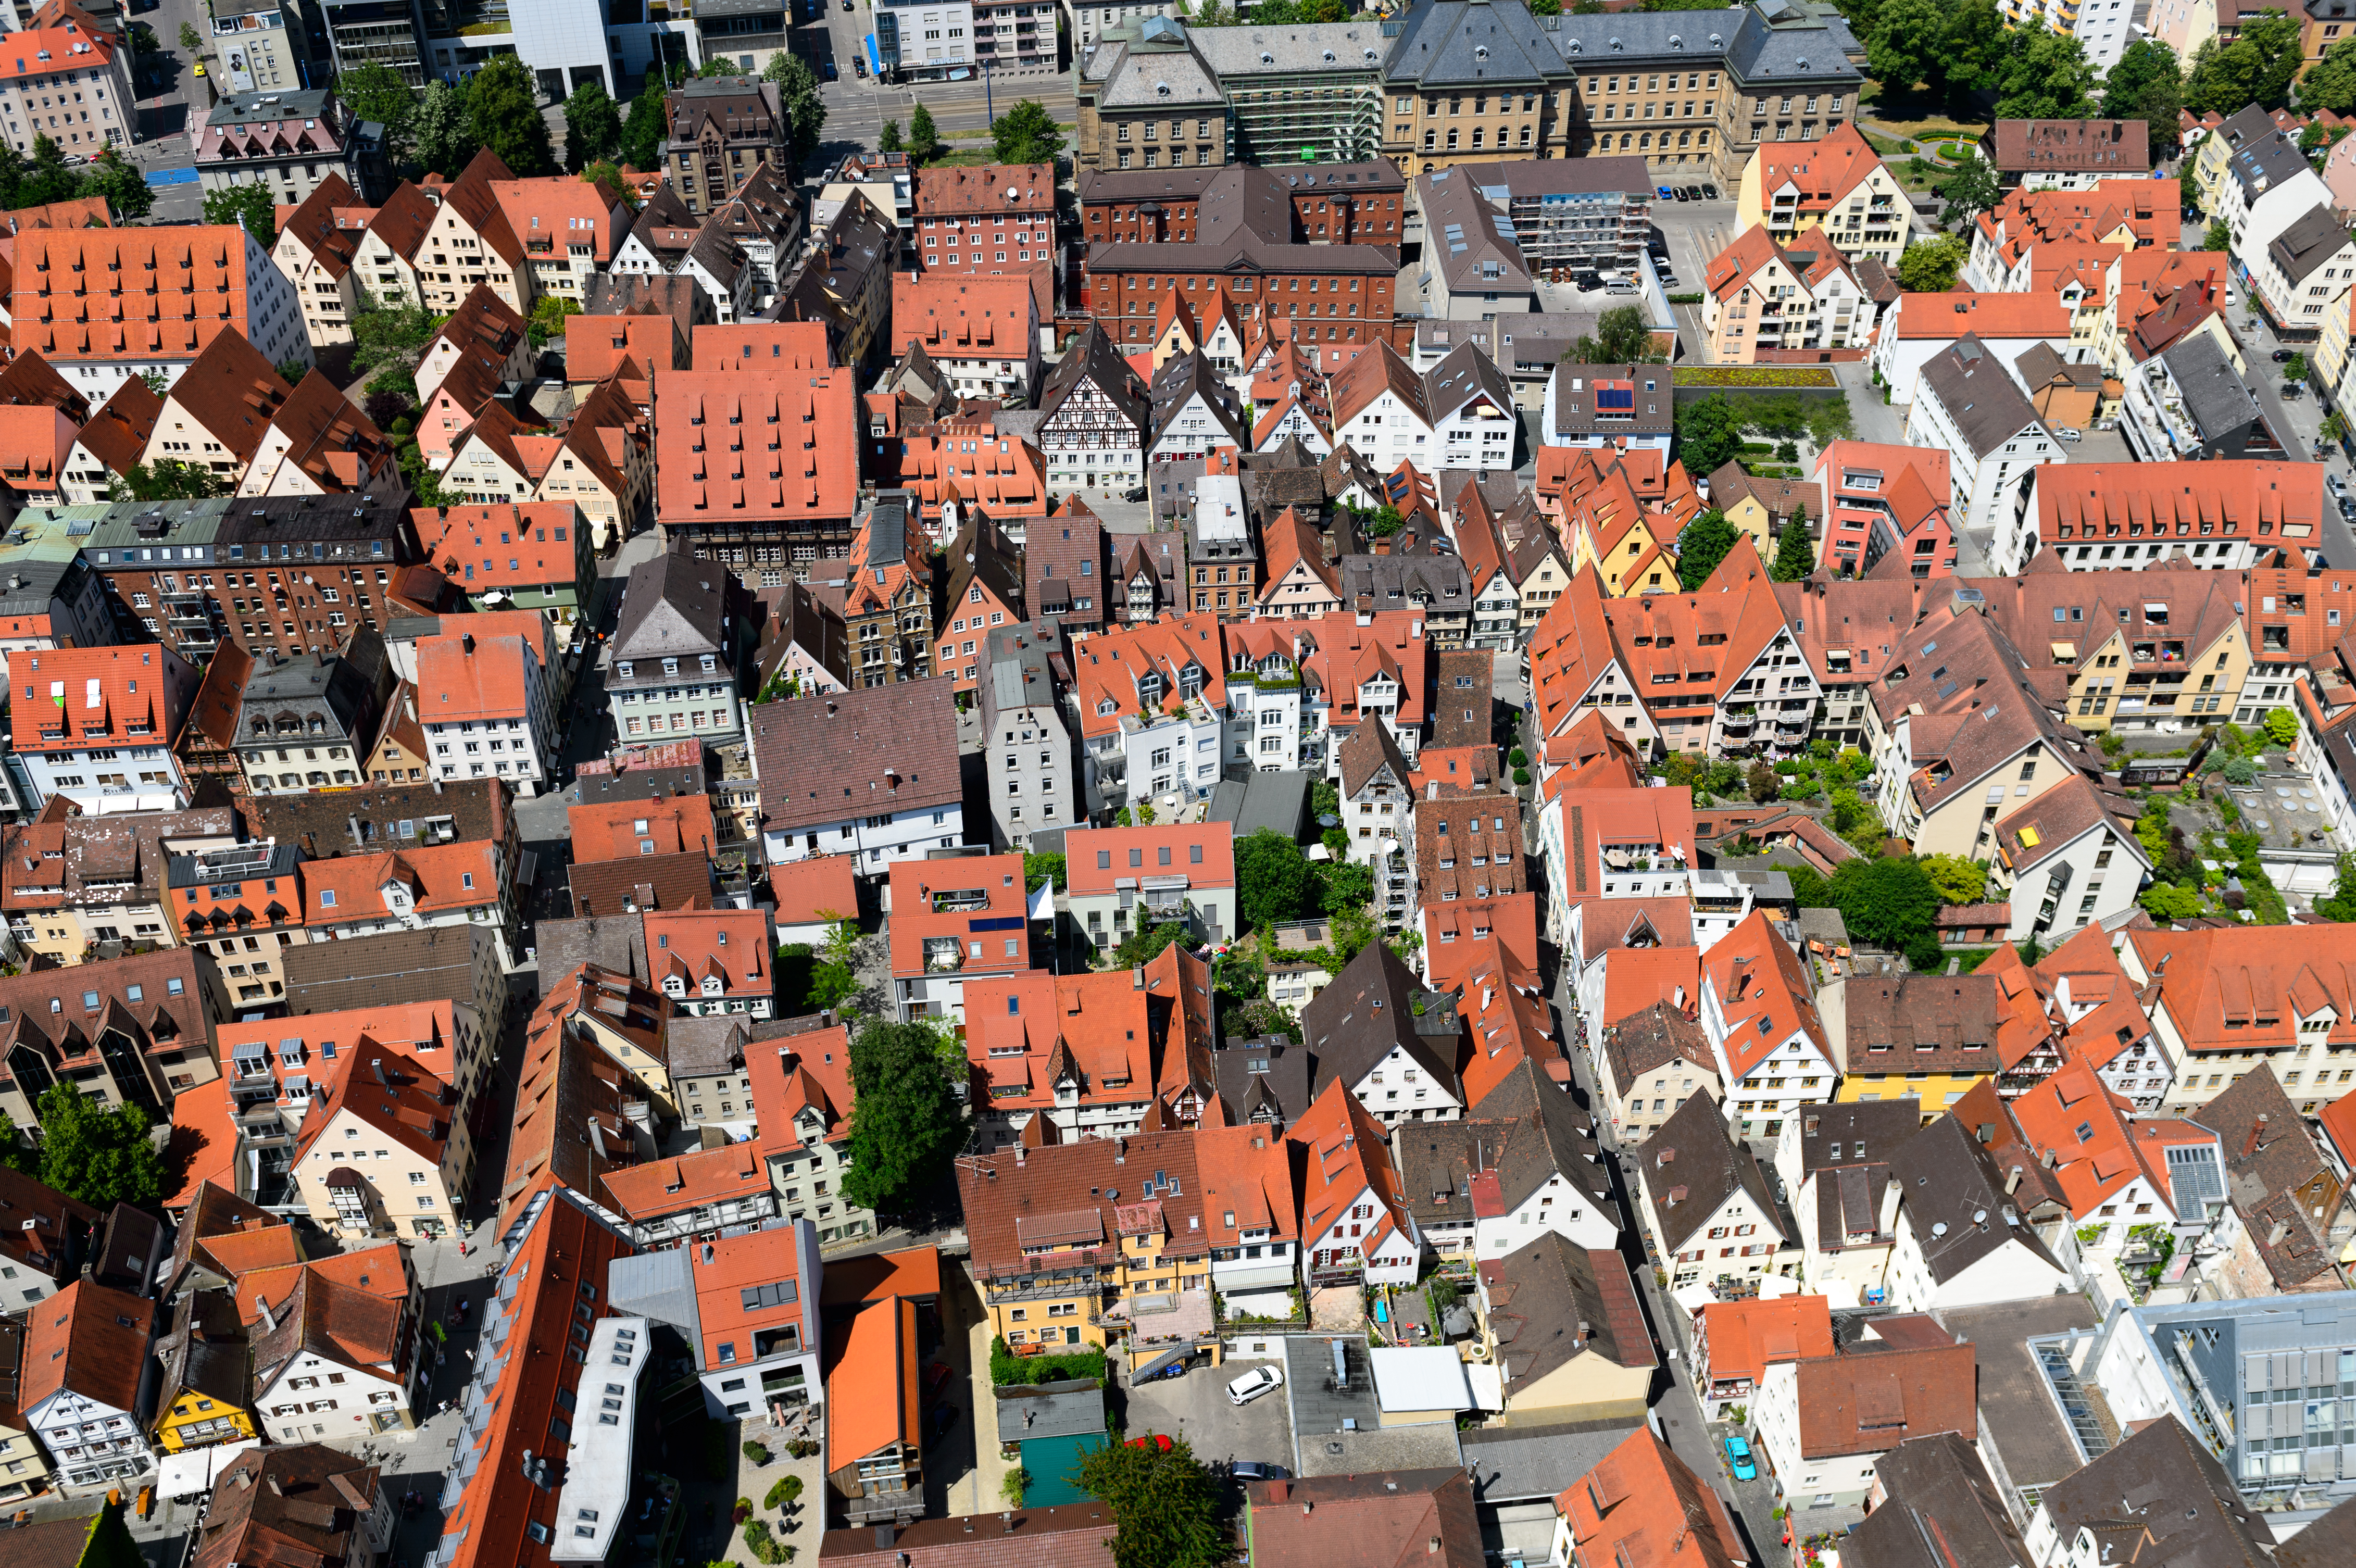
skyline, street, town, roof, city, cityscape, downtown, suburb, plaza, nikon, deutschland, town square, germania, metropolis, nikond4, d4, ulm, ulma, neighbourhood, badenw rttemberg, bird's eye view, aerial photography, urban area, residential area, geographical feature, human settlement, metropolitan area